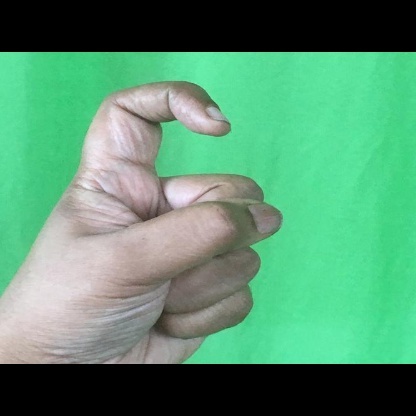
Mudra: Tamarachudam